Silk and Insight

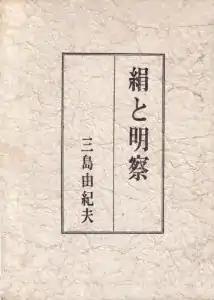
First edition (publ. Kodansha)

is a 1964 novel by the Japanese writer Yukio Mishima. The subject of the novel is taken from an actual strike in Japan in 1954 at Omi Kenshi, a silk thread and fabric manufacturer, which lasted for 106 days. The novel was first serialised in the monthly magazine "Gunzo" between January–October 1964. It was published in hardcover format by Kodansha on 15 October 1964. It was translated into English in 1998 by Hiroaki Sato.